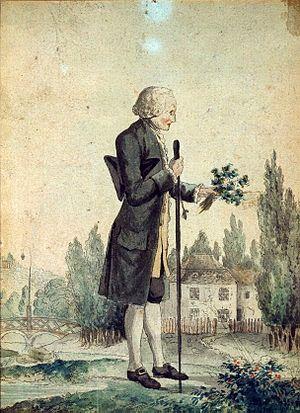
Les Rêveries du promeneur solitaire est un ouvrage inachevé de Jean-Jacques Rousseau rédigé entre 1776 et 1778, en France, à Paris puis chez René-Louis de Girardin au château d'Ermenonville. Ce livre annonce, à la manière des Nuits d'Edward Young ou des Souffrances du jeune Werther de Goethe, la naissance du Romantisme européen.
Jean-Jacques Rousseau, né le 28 juin 1712 à Genève et mort le 2 juillet 1778 à Ermenonville, est un écrivain, philosophe et musicien genevois francophone. Orphelin de mère très jeune, sa vie est marquée par l'errance. Si ses livres et lettres connaissent à partir de 1749 un fort succès, ils lui valent aussi des conflits avec l'Église catholique et Genève qui l'obligent à changer souvent de résidence et alimentent son sentiment de persécution. Après sa mort, son corps est transféré au Panthéon de Paris en 1794.